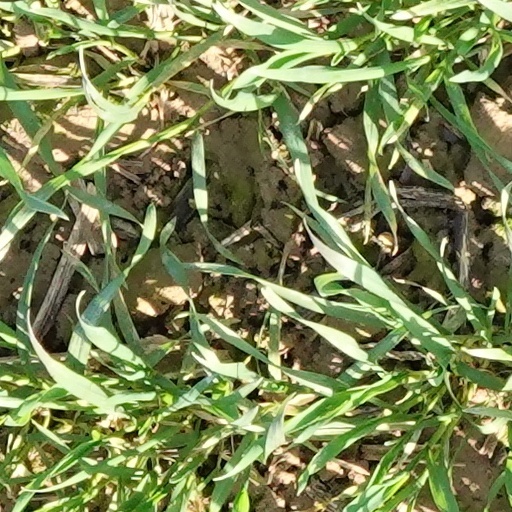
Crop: wheat